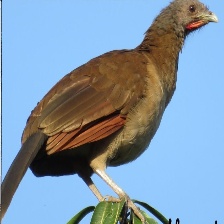
Species: GREY HEADED CHACHALACA
Scientific name: ORTALIS CINEREICEPS